Johannes Pramsohler

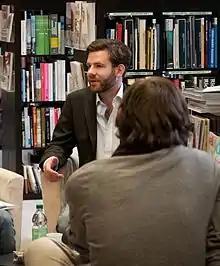
Pramsohler at a signing session, April 2012

Johannes Pramsohler is a French-Italian violinist, conductor and record producer, specialised in Historically informed performance.